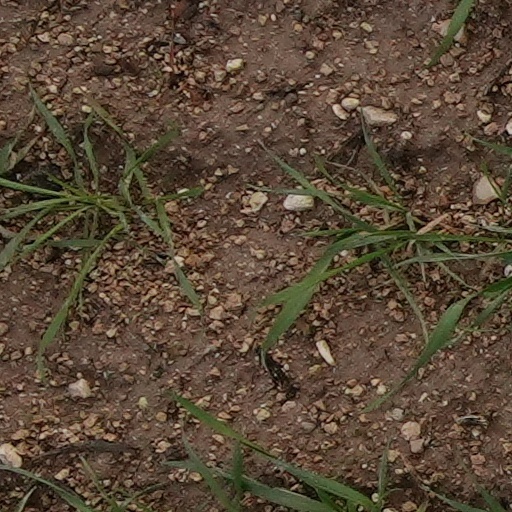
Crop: wheat